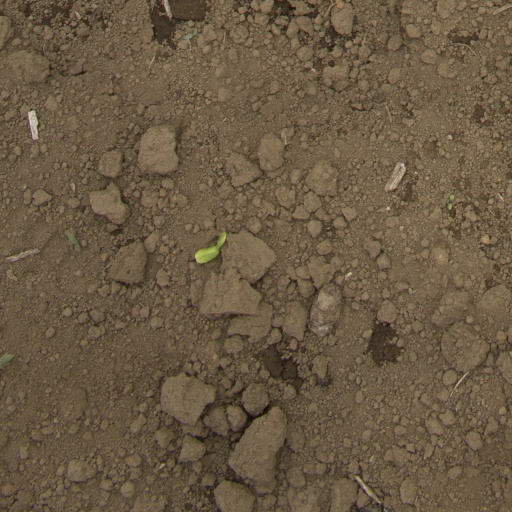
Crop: Jerusalem artichoke